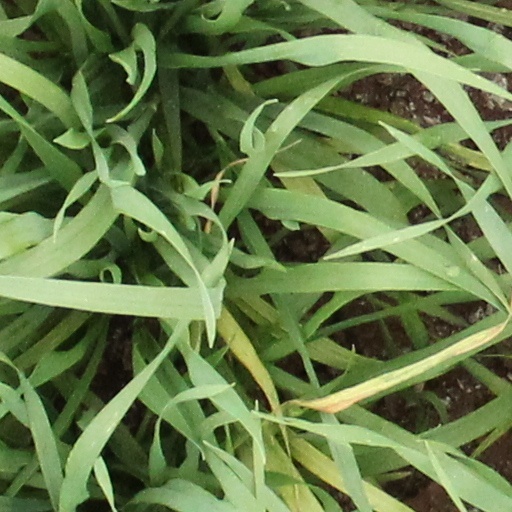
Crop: wheat